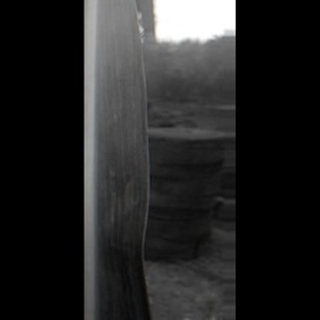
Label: sugarcane_yellow_leaf_disease